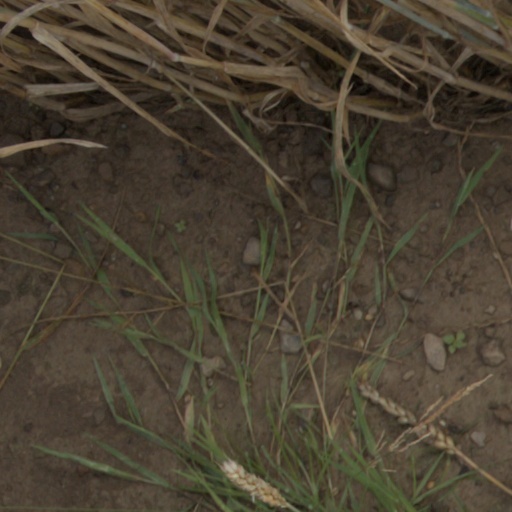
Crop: wheat